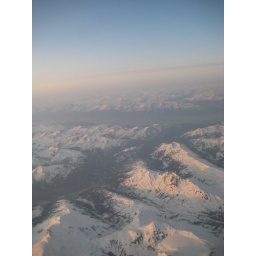
flying to Anchorage above the clouds / mountains